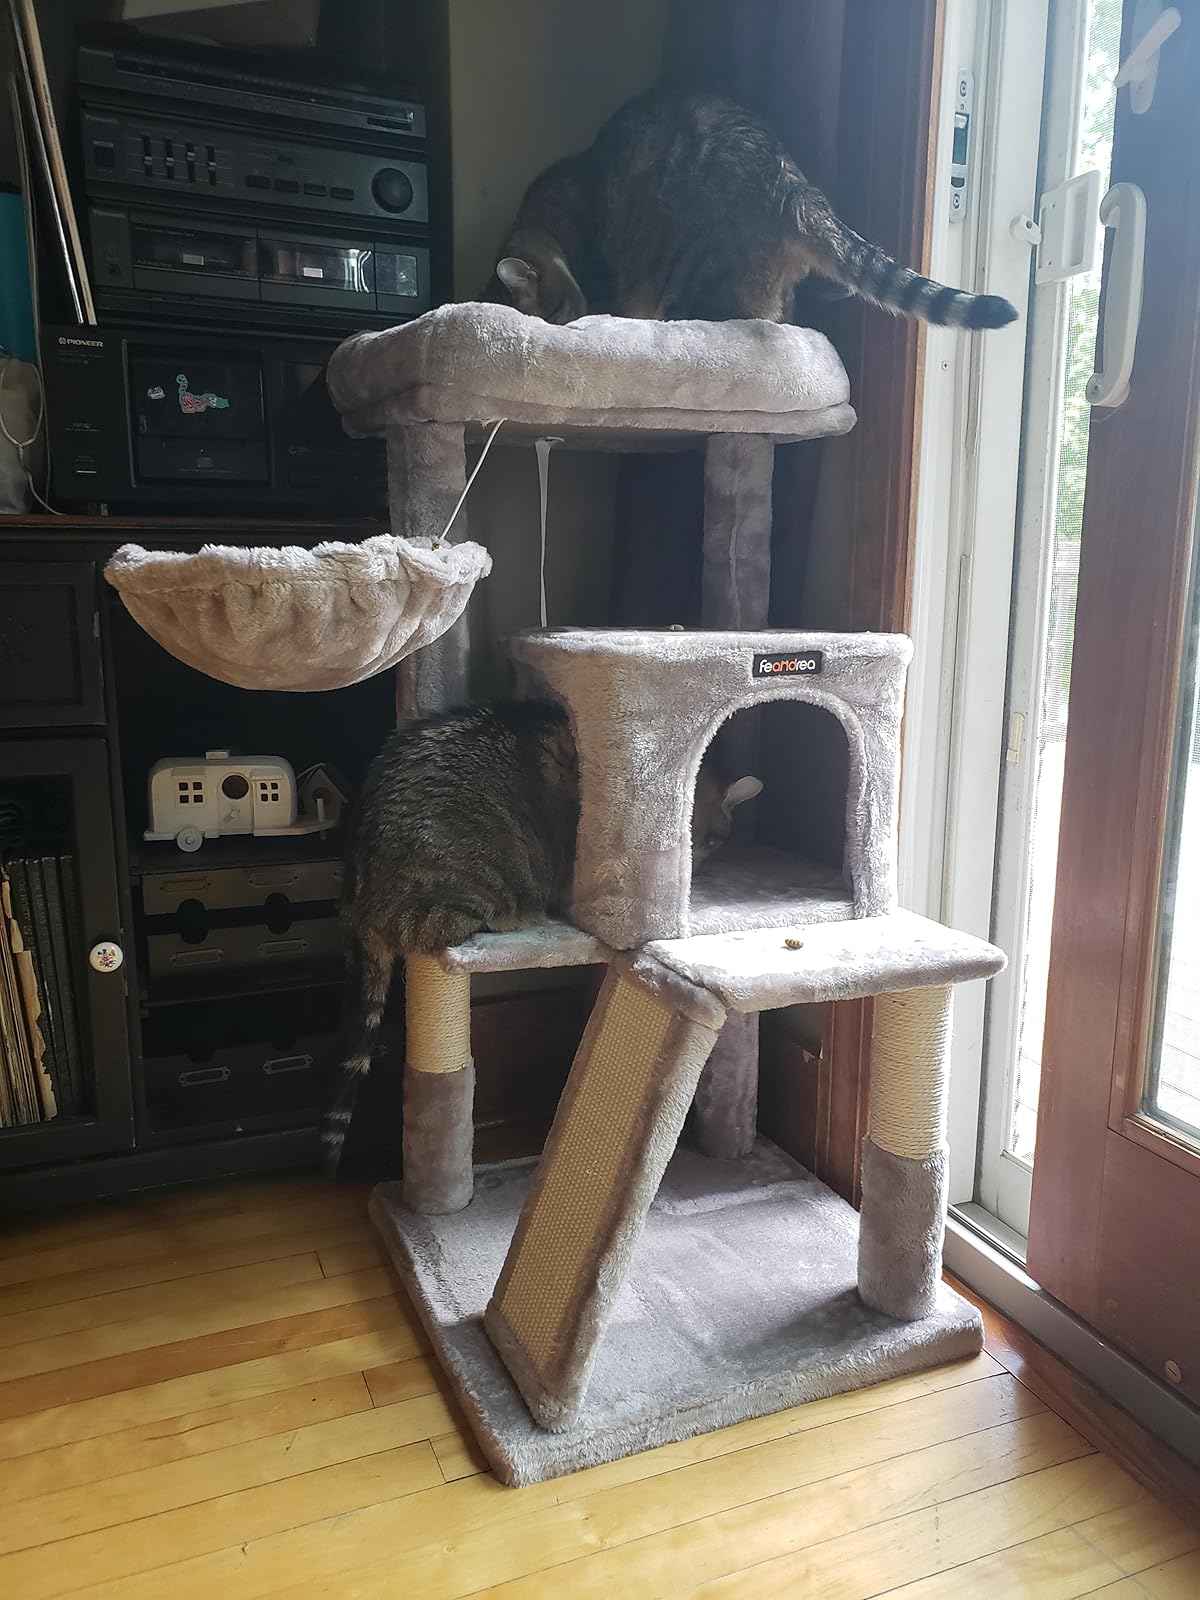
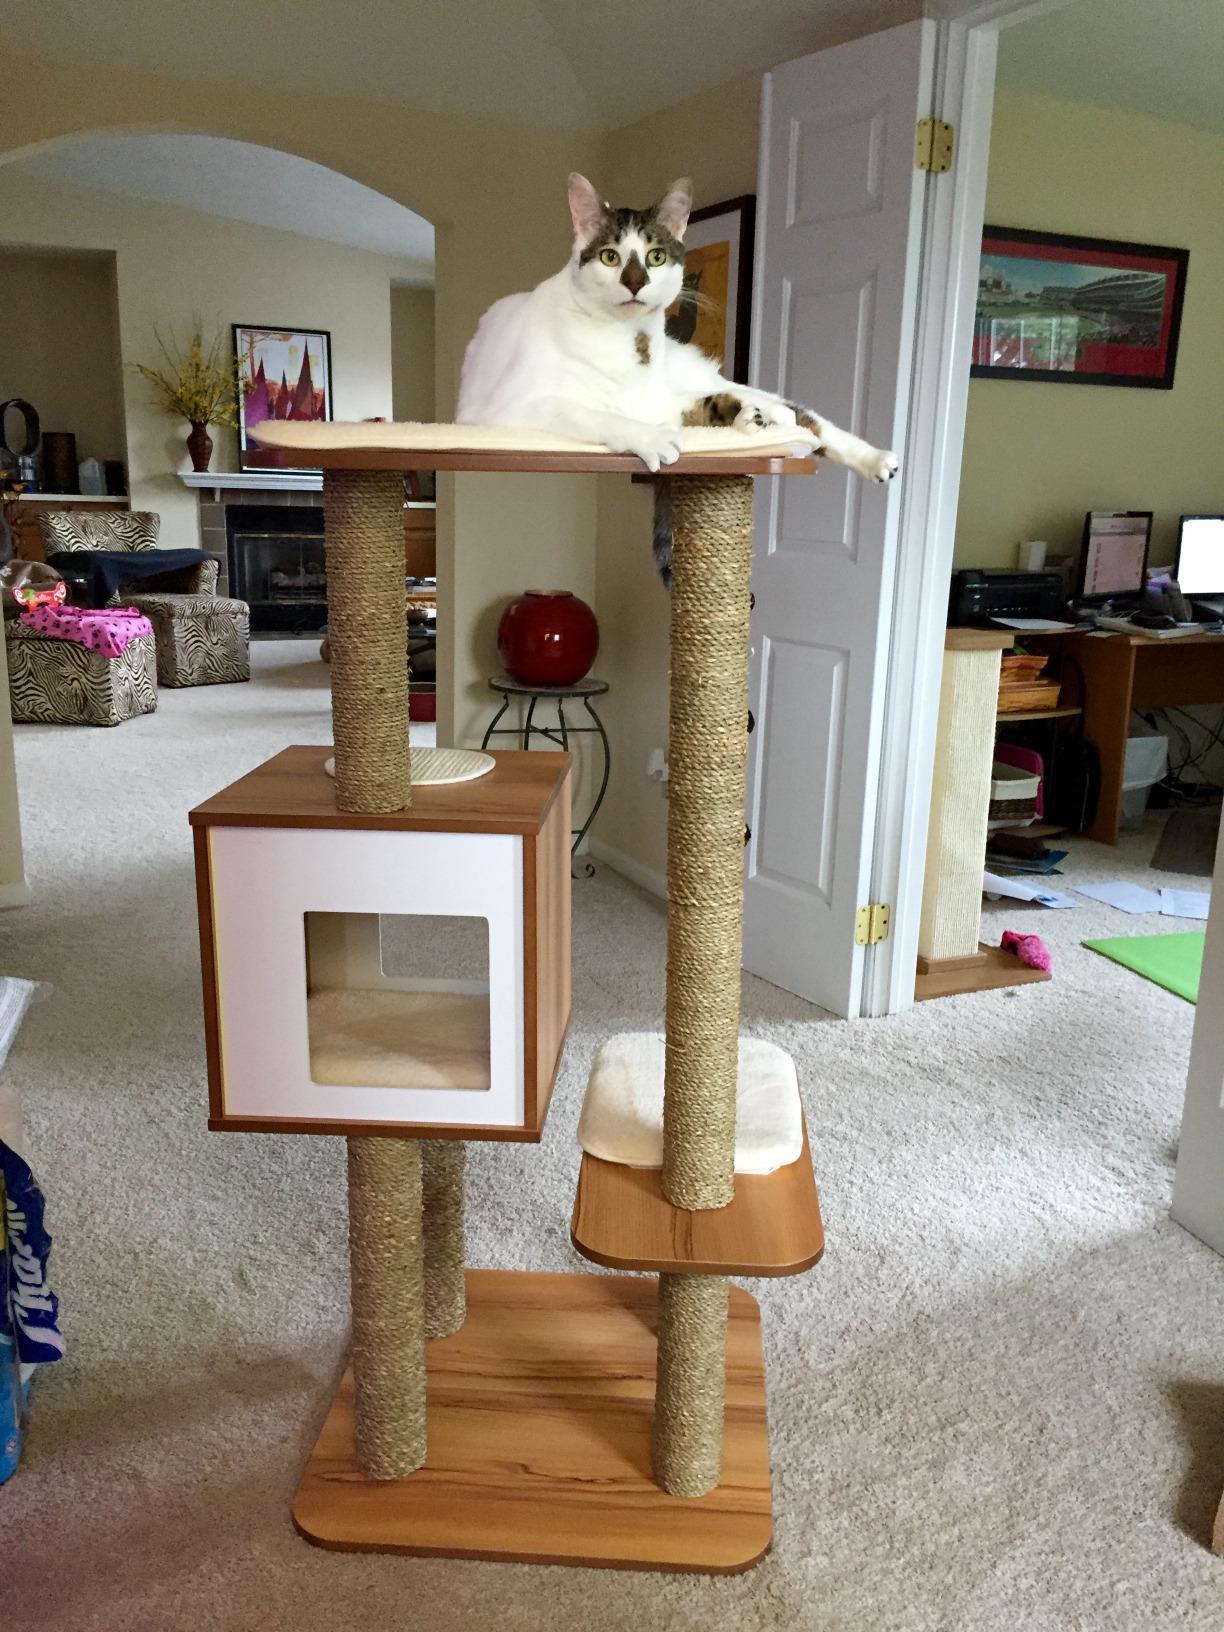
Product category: items_cat tree
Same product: no